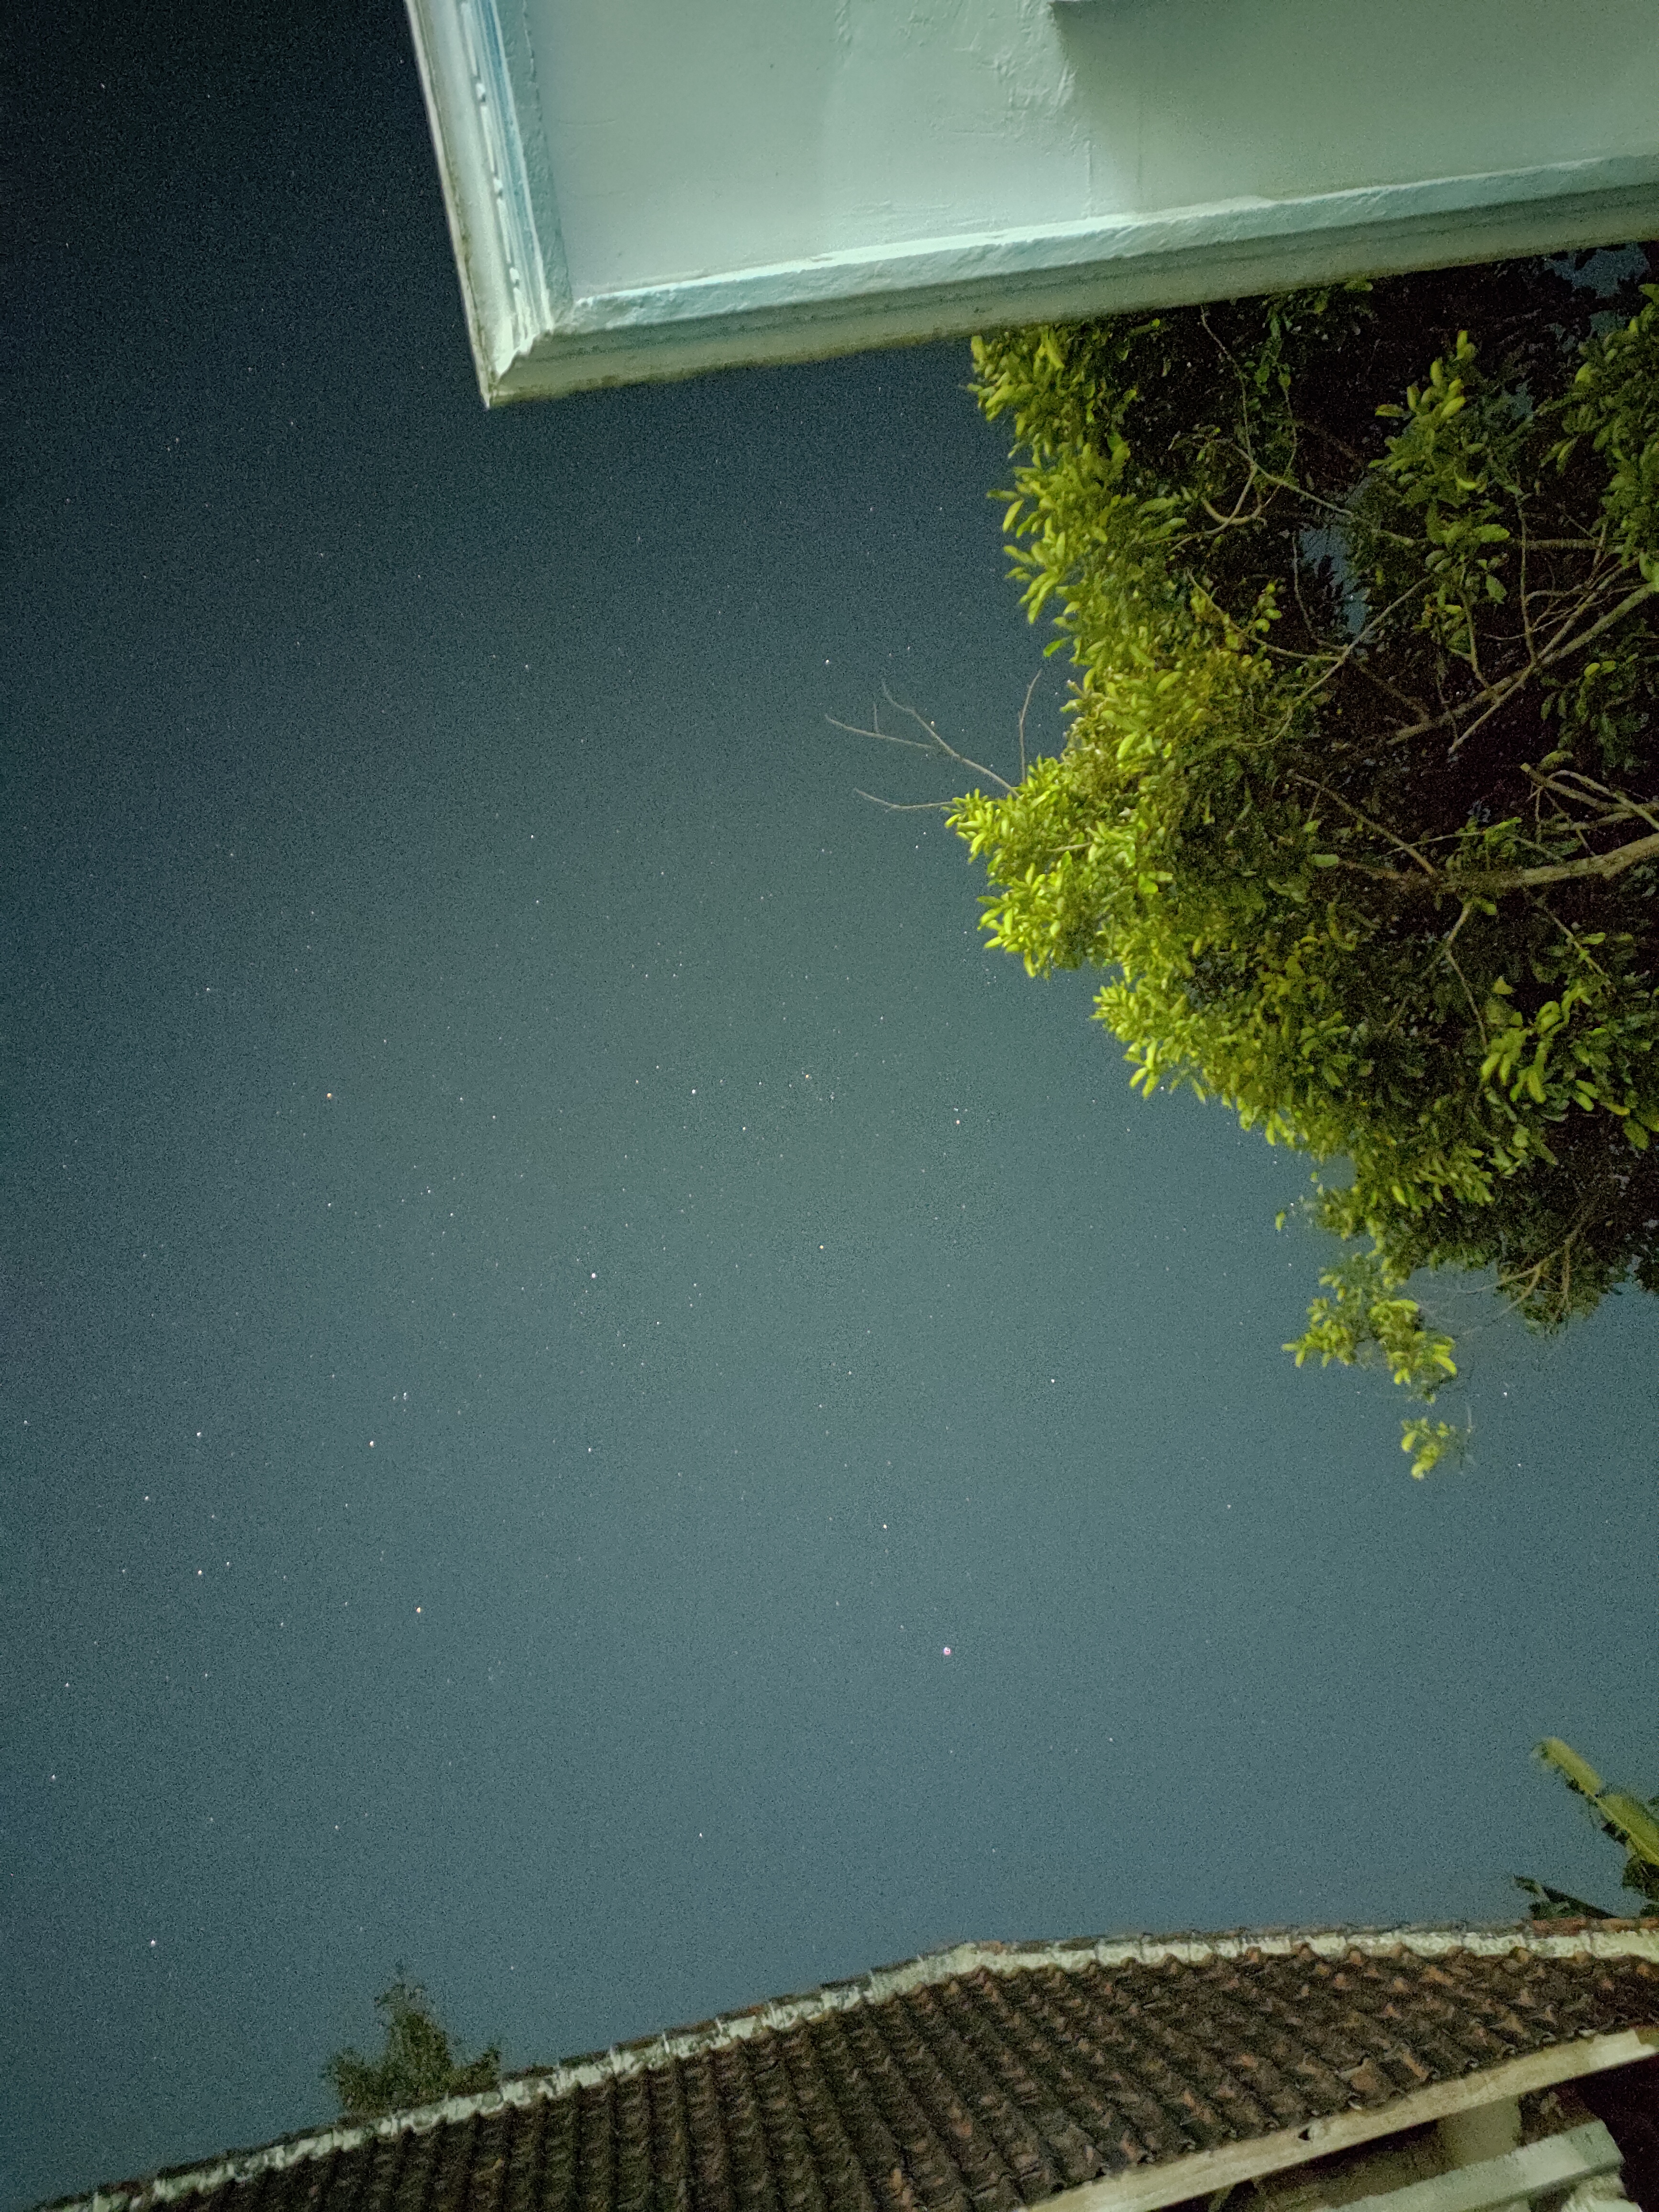
night, dark, star, sky, evening, color, beautiful, spooky, scary, amazing, colours, nostalgic, wailing, stare, moments, and, serene, daytime, light, green, blue, nature, world, azure, lighting, building, architecture, biome, line, tree, shade, rectangle, woody plant, Material property, Tints and shades, facade, space, plant, roof, urban design, glass, electric blue, astronomical object, cloud, landscape, meteorological phenomenon, twig, science, daylighting, windshield, wood, reflection, window, automotive window part, wire